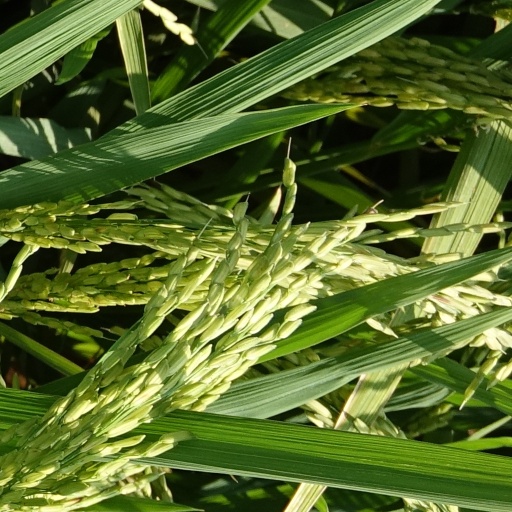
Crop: rice